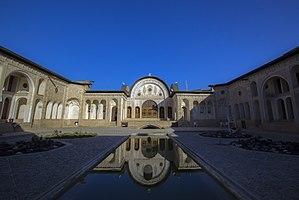
La Maison des Tabatabaei ou Khāneh-yé Tabātabāeihā est une maison historique célèbre de Kachan en Iran. Italiano: La Casa Tabātabāei è un'abitazione storica di Kashan, Iran.